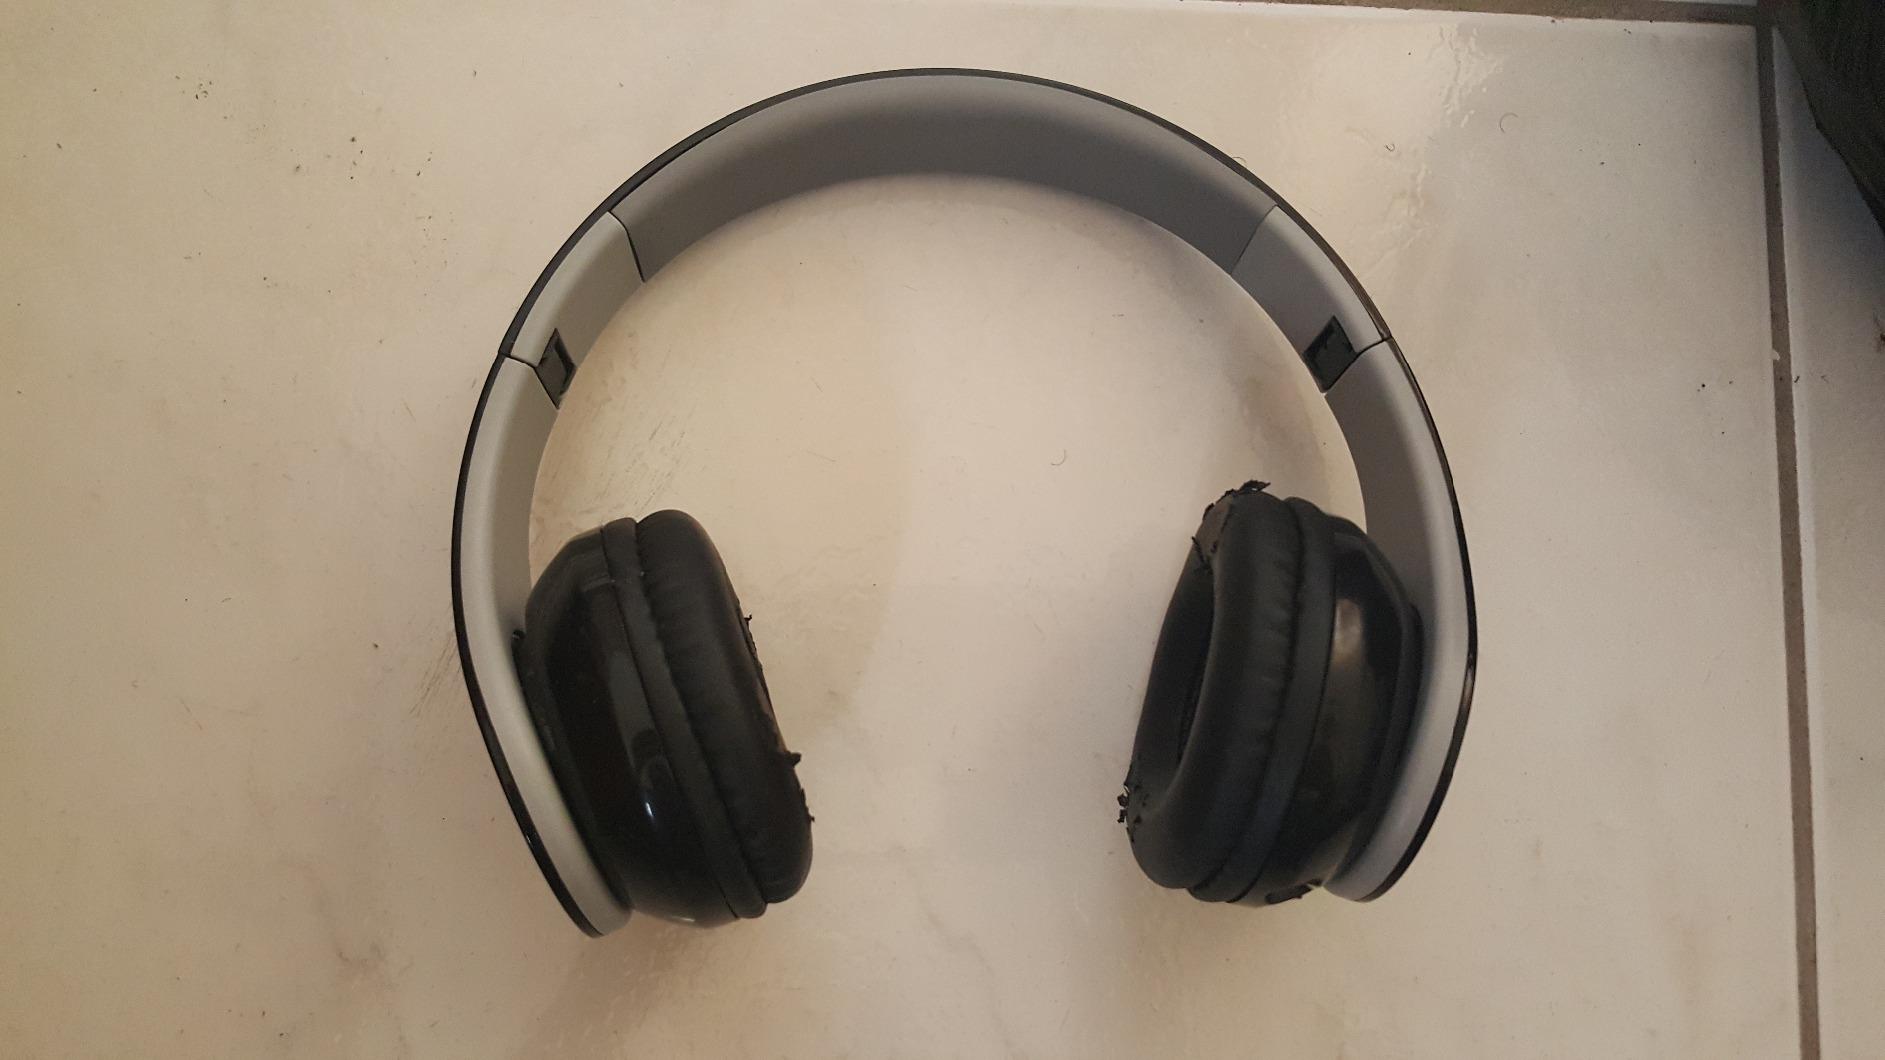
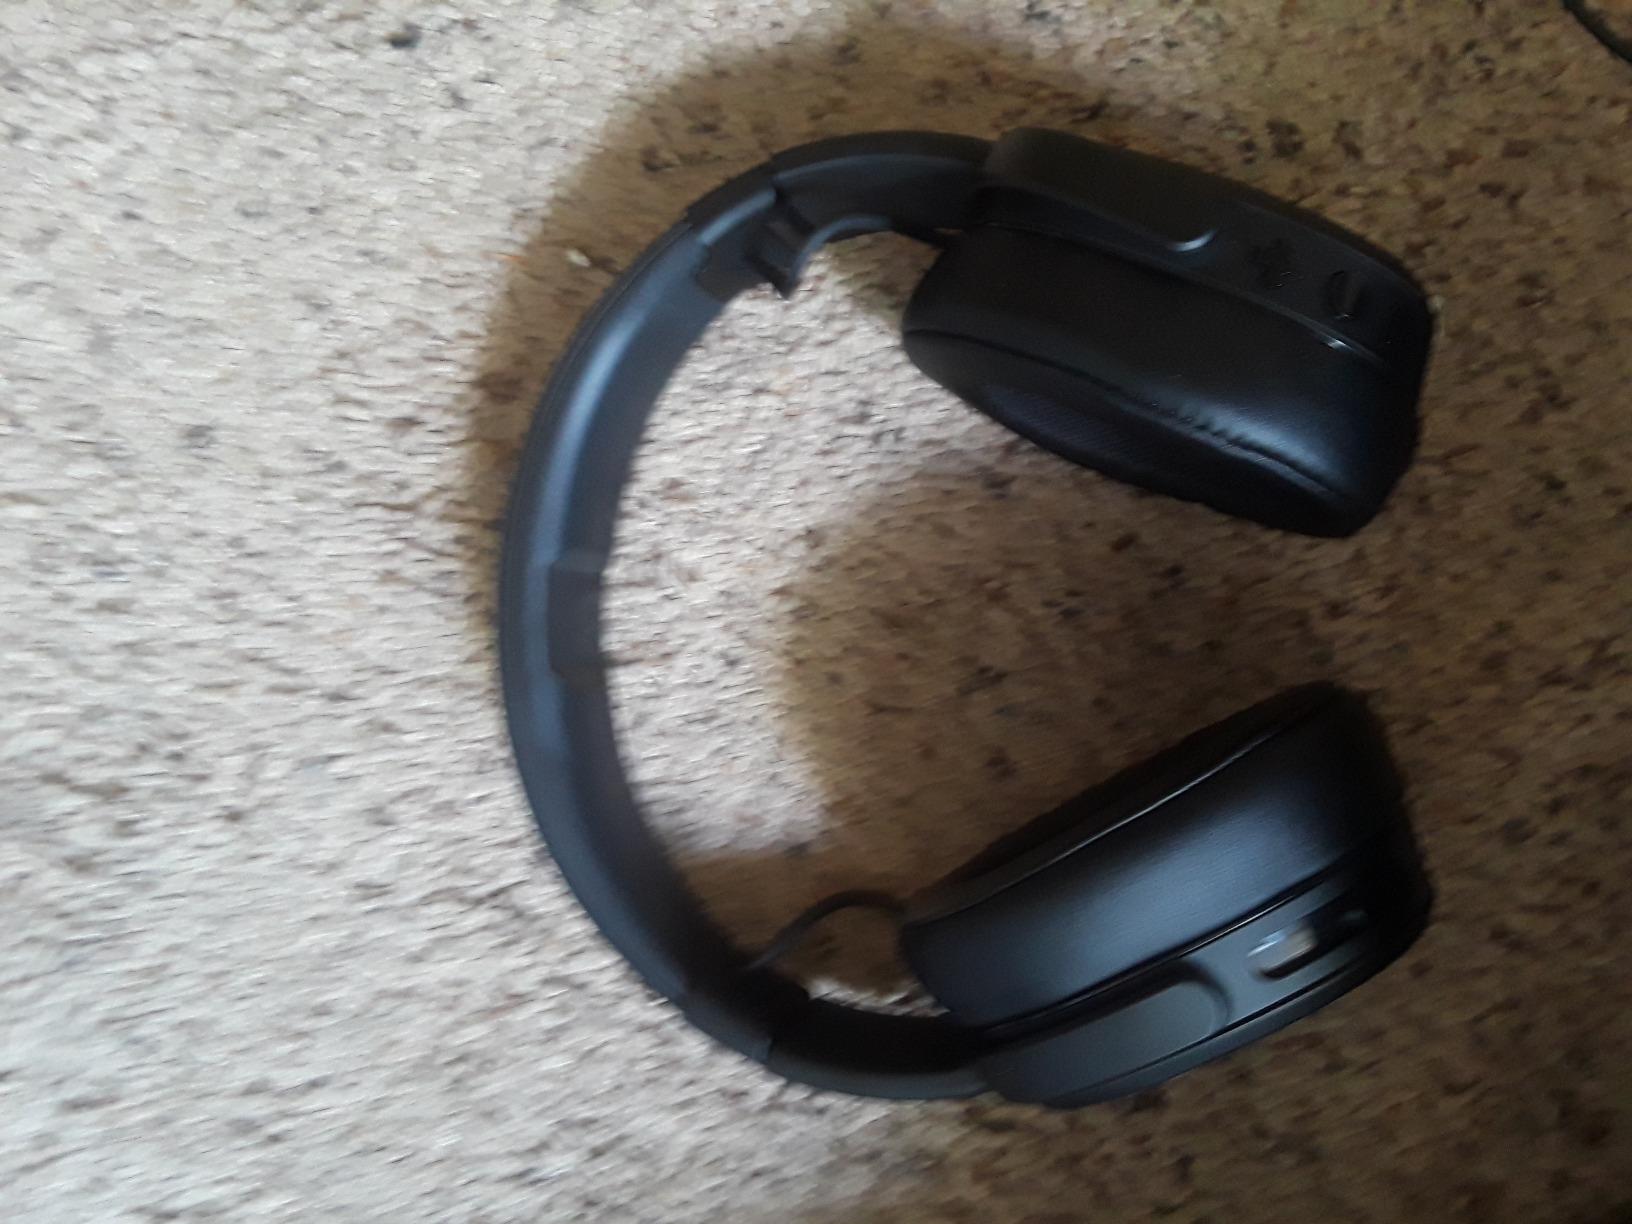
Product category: headphones
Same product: no